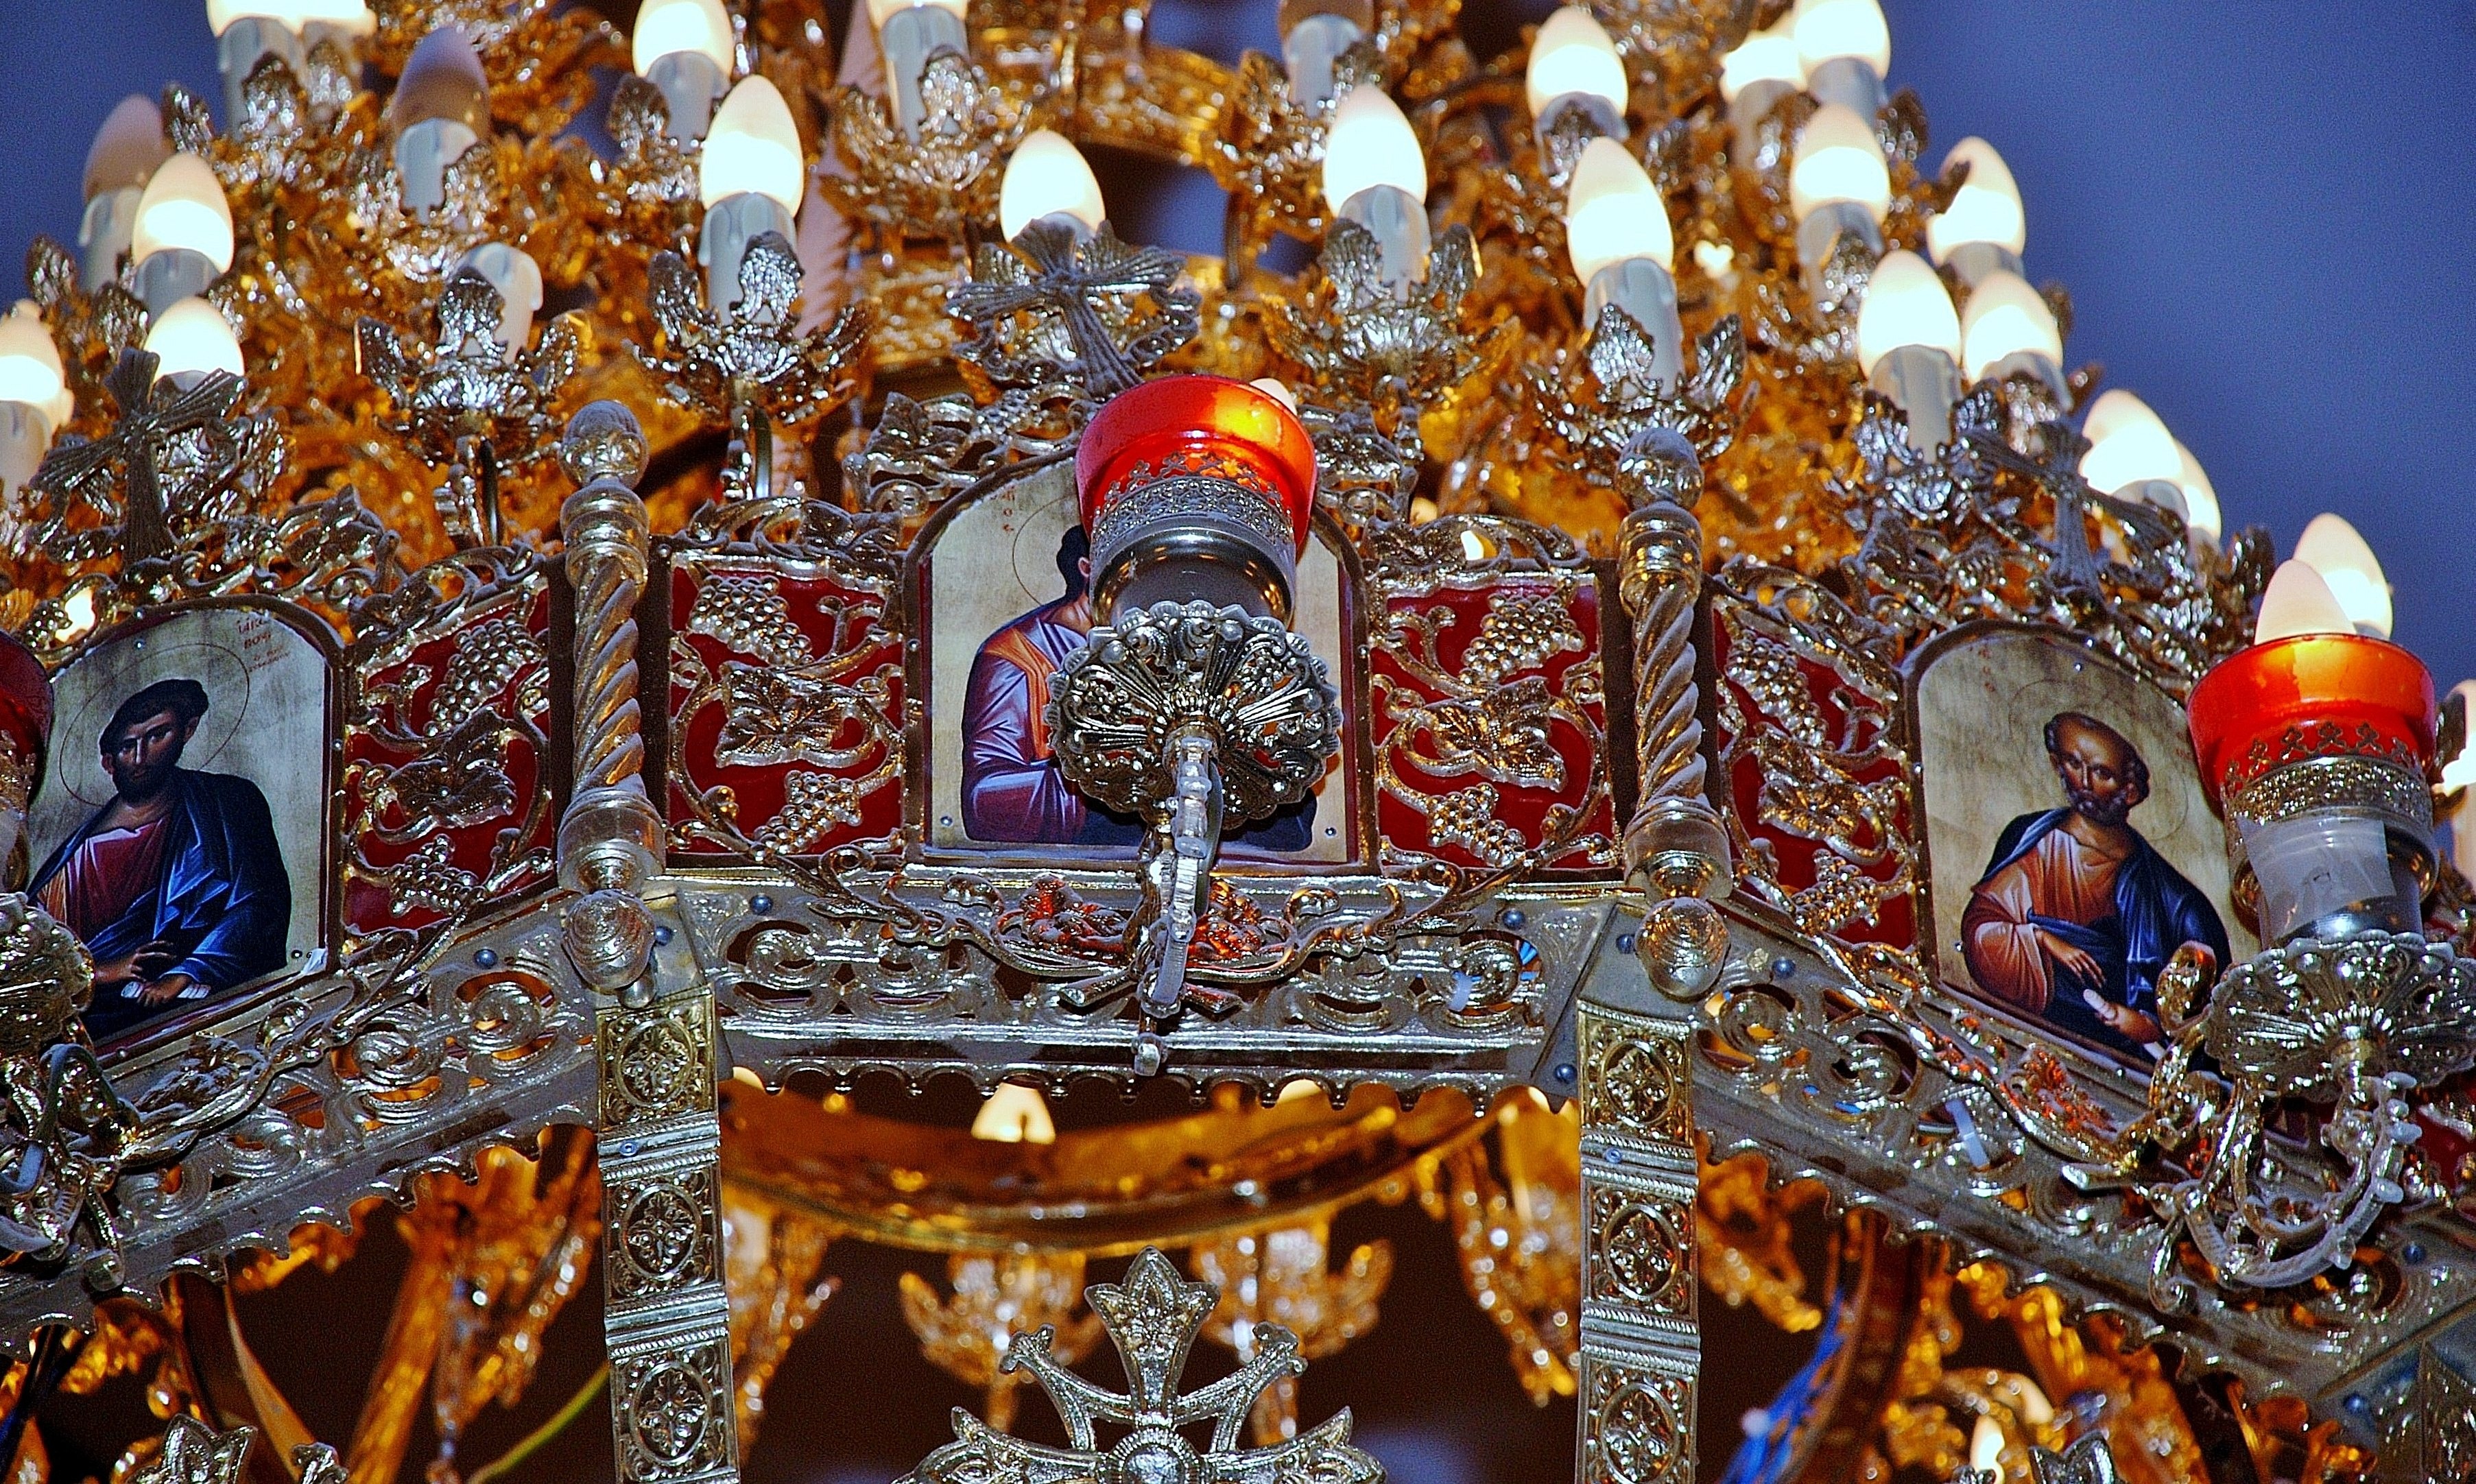
light, interior, ceiling, carnival, yellow, place of worship, free photos, temple, headlamps, chandelier, candelabra, wat, hindu temple, ceiling luminaire, church lamp